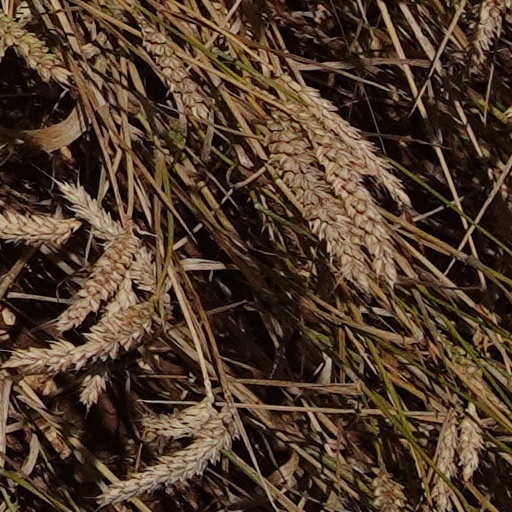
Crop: wheat